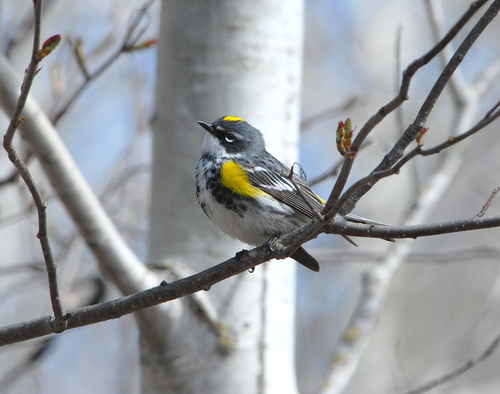
the small bird has a yellow spot on its crown and yellow markings on its chest along with white wing bars.
this little bird hasa white belly, black speckles on its breast, and has a short pointy bill.
this small bird has yellow on its side and crown with black spots on its chest.
this little bird has a very small black bill and brown and white feathers.
this bird is black and white in color with a short black beak, and black eye rings.
this bird has wings that are grey and yellow and has a white belly
this little bird has a black and yellow crown, black and white chest, yellow sides and a small black bill.
this bird is white, gray and yellow in color, with a small black beak.
a bird with a white chest and belly, with a dark grey and yellow covering the rest of its body.
this bird has a yellow crown, grey primaries, and a grey belly.
Species: Myrtle Warbler